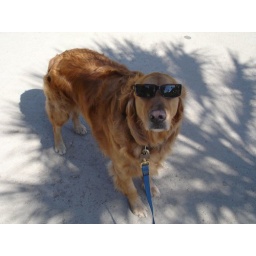
Too cool waiting to go to the beach wearing shades and in the palm tree shadow.